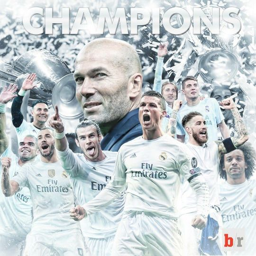
football team win the final .